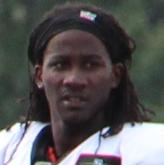
Age: 22